The Undercover Man

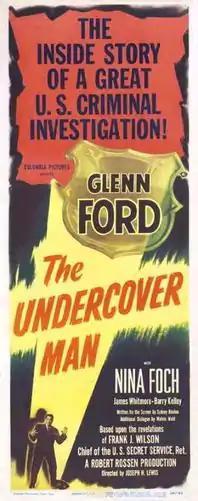
Theatrical release poster

The Undercover Man is a 1949 American crime film noir starring Glenn Ford and Nina Foch, and directed by Joseph H. Lewis. James Whitmore made his film debut in support.